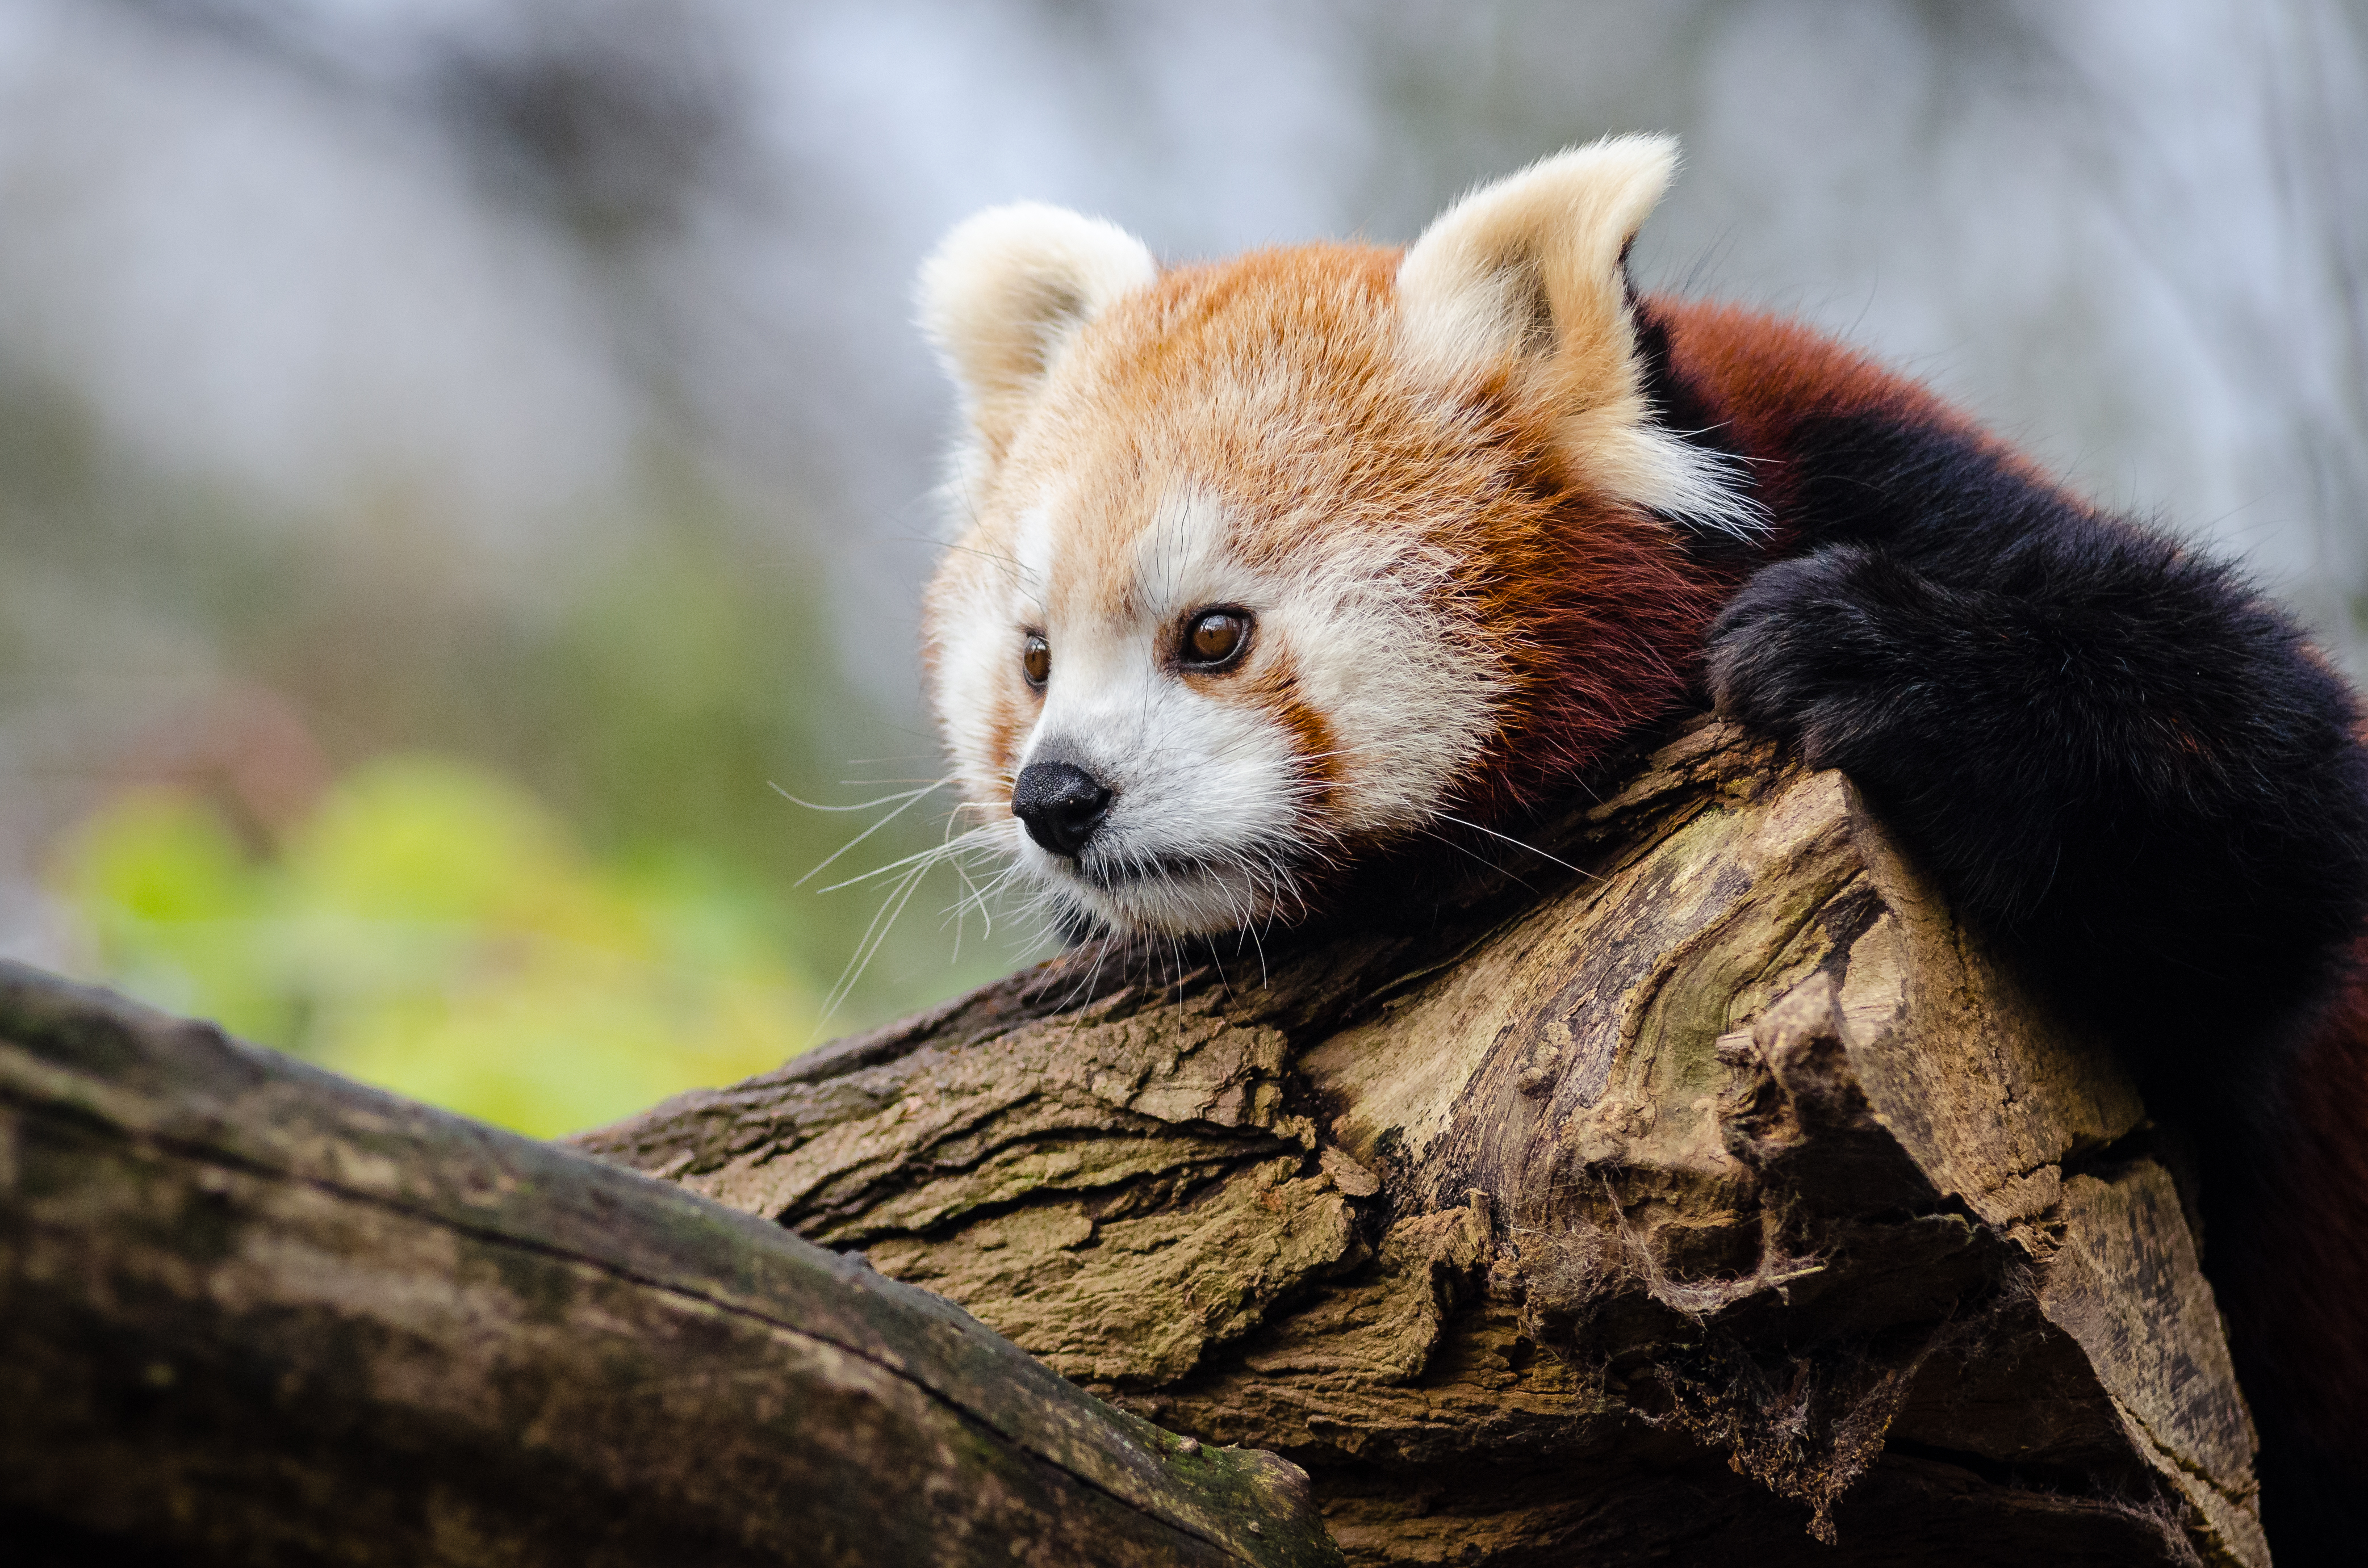
tree, nature, cold, winter, bokeh, vintage, sweet, feet, animal, cute, female, wildlife, zoo, fur, orange, young, green, high, red, foot, mammal, nikon, fauna, red panda, panda, 2015, face, nose, whiskers, paw, tail, animals, ears, endangered, vertebrate, germany, deutschland, natur, paws, tier, iso, ss, fell, grn, gesicht, baum, adorable, bamboo, d7000, roter, kleiner, niedlich, sues, suess, species, bedrohte, tierart, tierpark, weiblich, jungtier, jung, ohren, schwanz, nase, bedroht, ailurus, fulgens, mozilla, firefox, wochenende, weekend, kalt